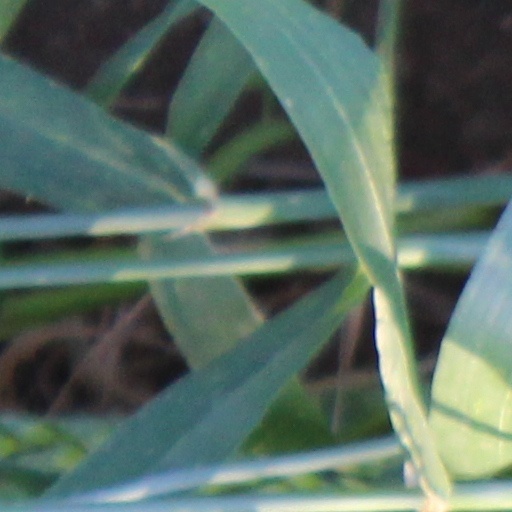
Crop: wheat